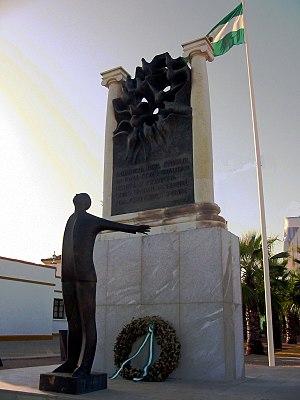
Le drapeau de l'Andalousie est l'un des trois symboles officiels de la communauté autonome d'Andalousie, définis par le Statut d'autonomie.